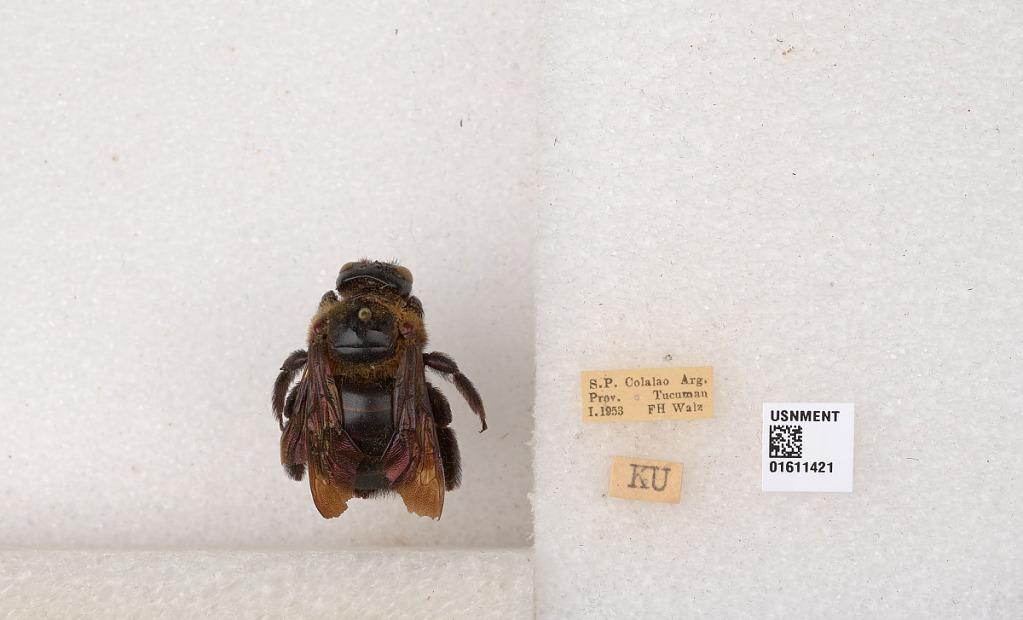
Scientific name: Xylocopa (Neoxylocopa) eximia Pérez
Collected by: R. de Huidobro
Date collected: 1953-1-1
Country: Argentina
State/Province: Tucuman
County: Trancas
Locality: S.P. (San Pedro) Colalao